Andrew Gourlay

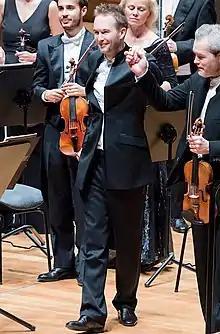
Andrew Gourlay in 2017

Born in Jamaica, Gourlay was subsequently raised in the Bahamas, the Philippines, Japan and the United Kingdom. He is of Russian ancestry.